Circular Quay

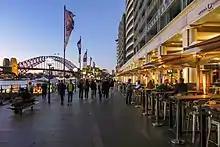
East Circular Quay waterfront in the early 21st century

Circular Quay was also a tram hub. It was the focal terminal point of most electric tram services to the Eastern Suburbs. The first tram to operate through Circular Quay was horse-drawn, running from the old Sydney Railway station to Circular Quay along Pitt Street in 1861 allowing easy transfer to ferries. Trams operated from Central station down Castlereagh Street to Circular Quay and back up Pitt Street in a large anti-clockwise loop. For many years, 27 regular services operated from Circular Quay.